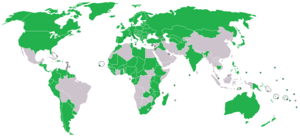
Le Code de conduite international contre la prolifération des missiles balistiques, aussi connu sous le nom de Code de conduite de La Haye, a été adopté le 25 novembre 2002 à La Haye par 101 pays. Son objet est de contribuer à réduire la prolifération de vecteurs balistiques pouvant emporter des armes de destruction massive.